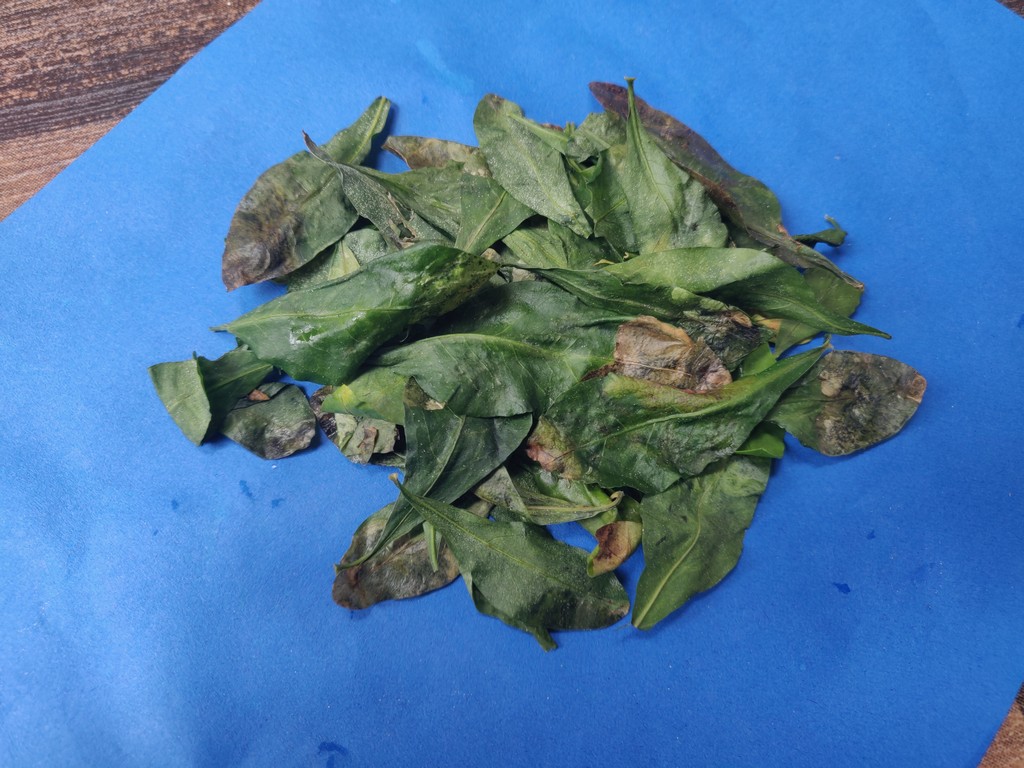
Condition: Unhealthy
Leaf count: multiple
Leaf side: unknown